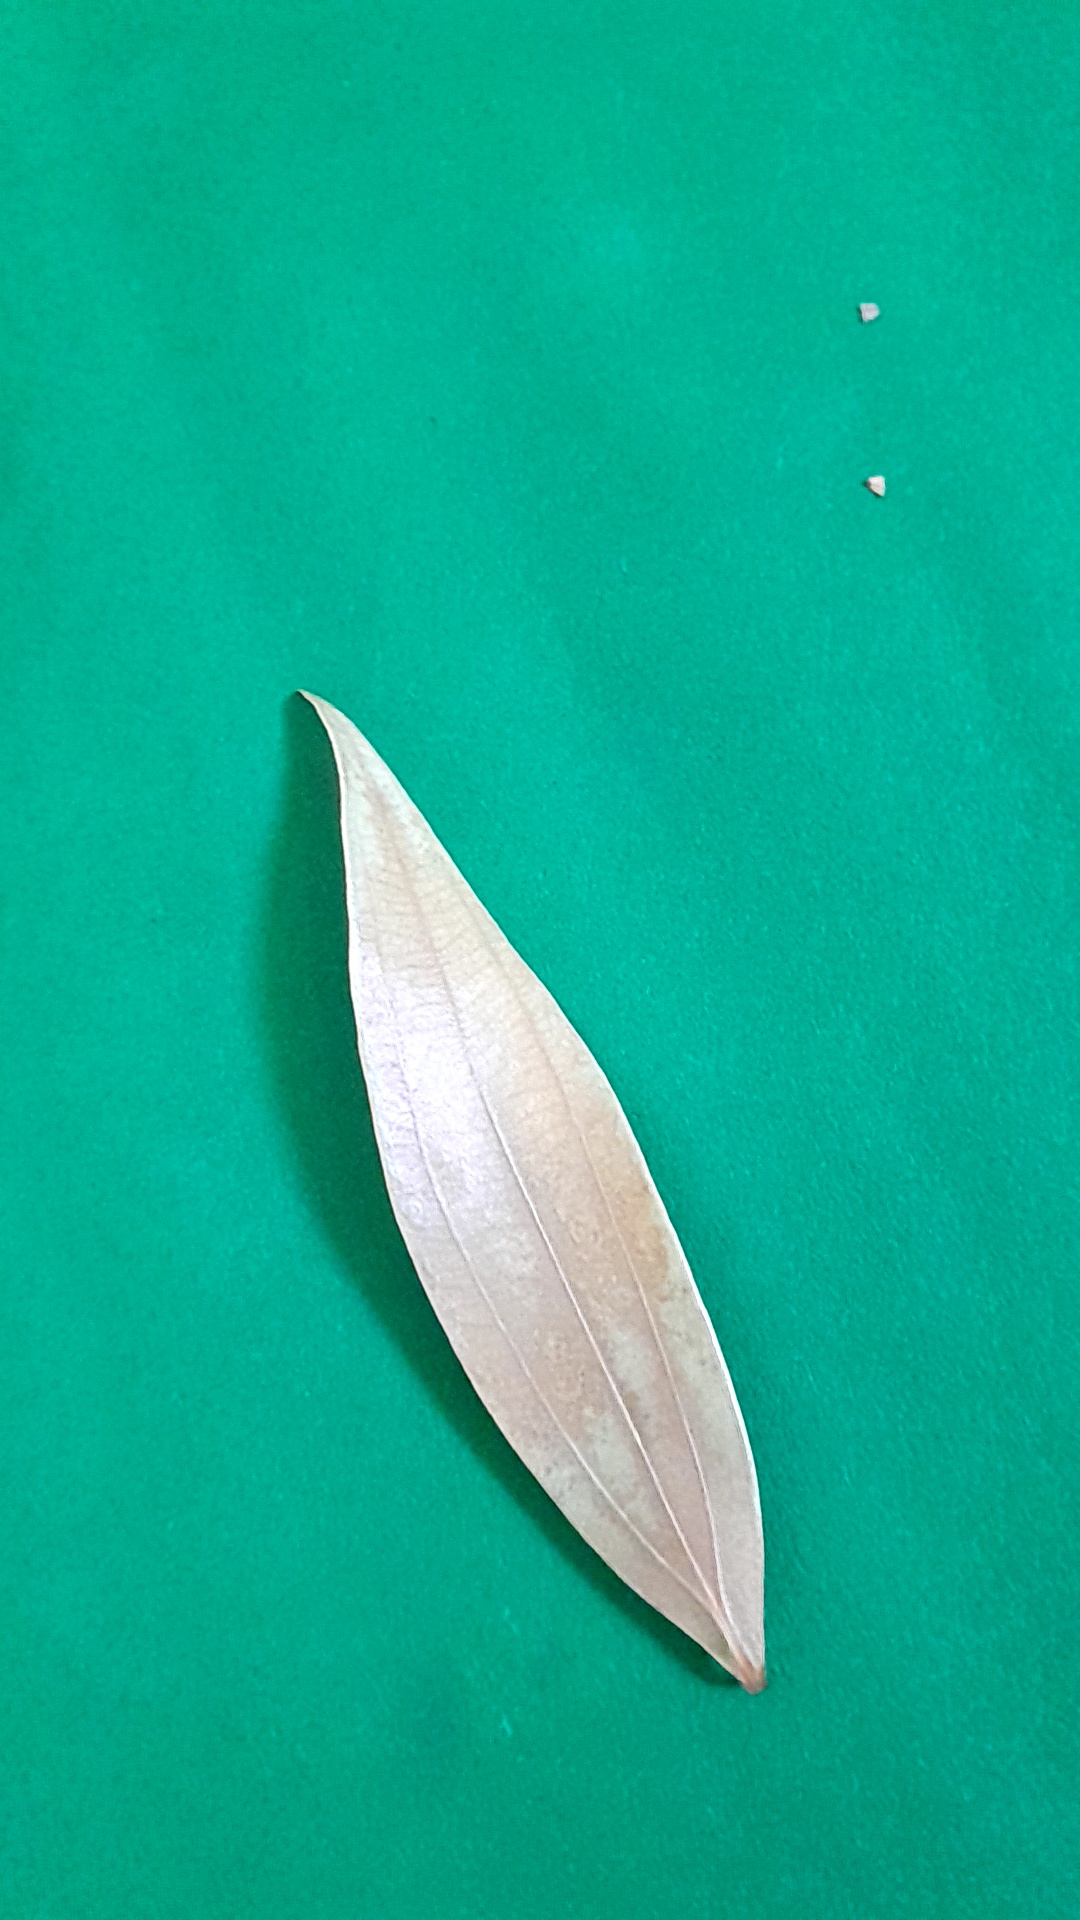
Label: Dry Leaf